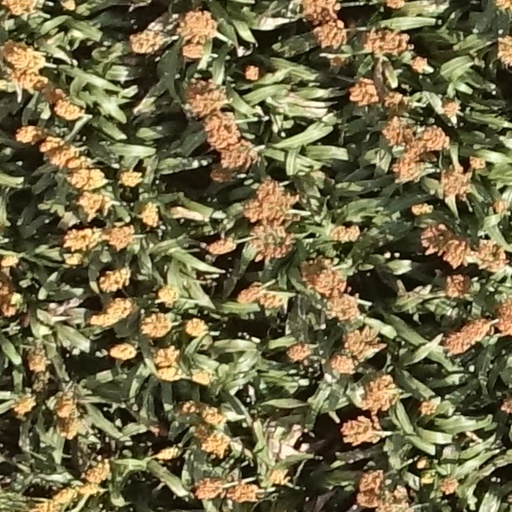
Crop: sorghum